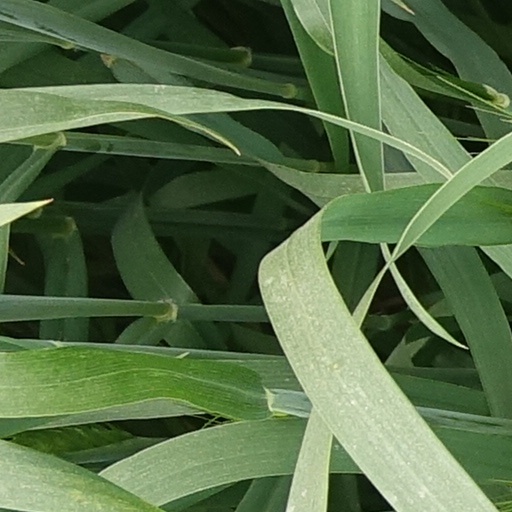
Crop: wheat